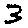
Label: 3